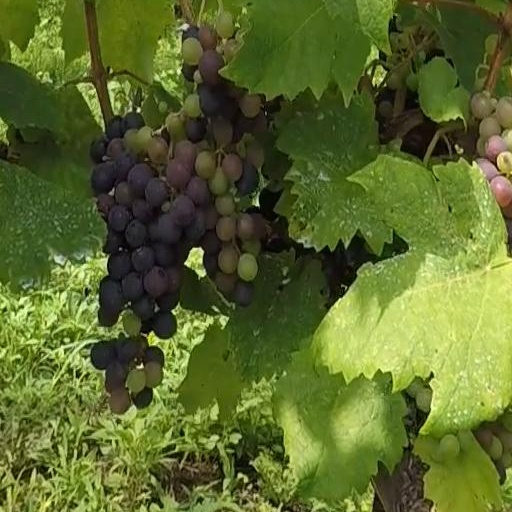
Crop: grape